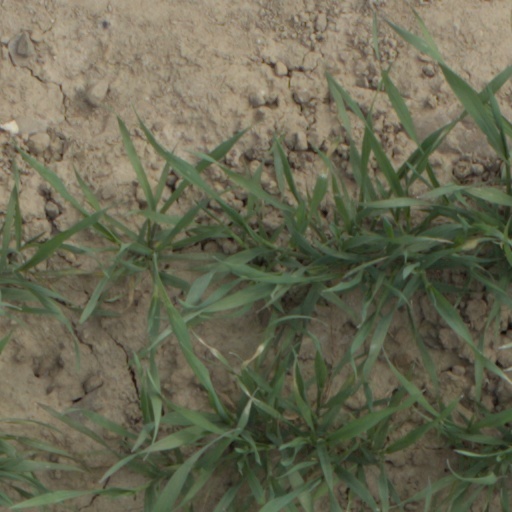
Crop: wheat